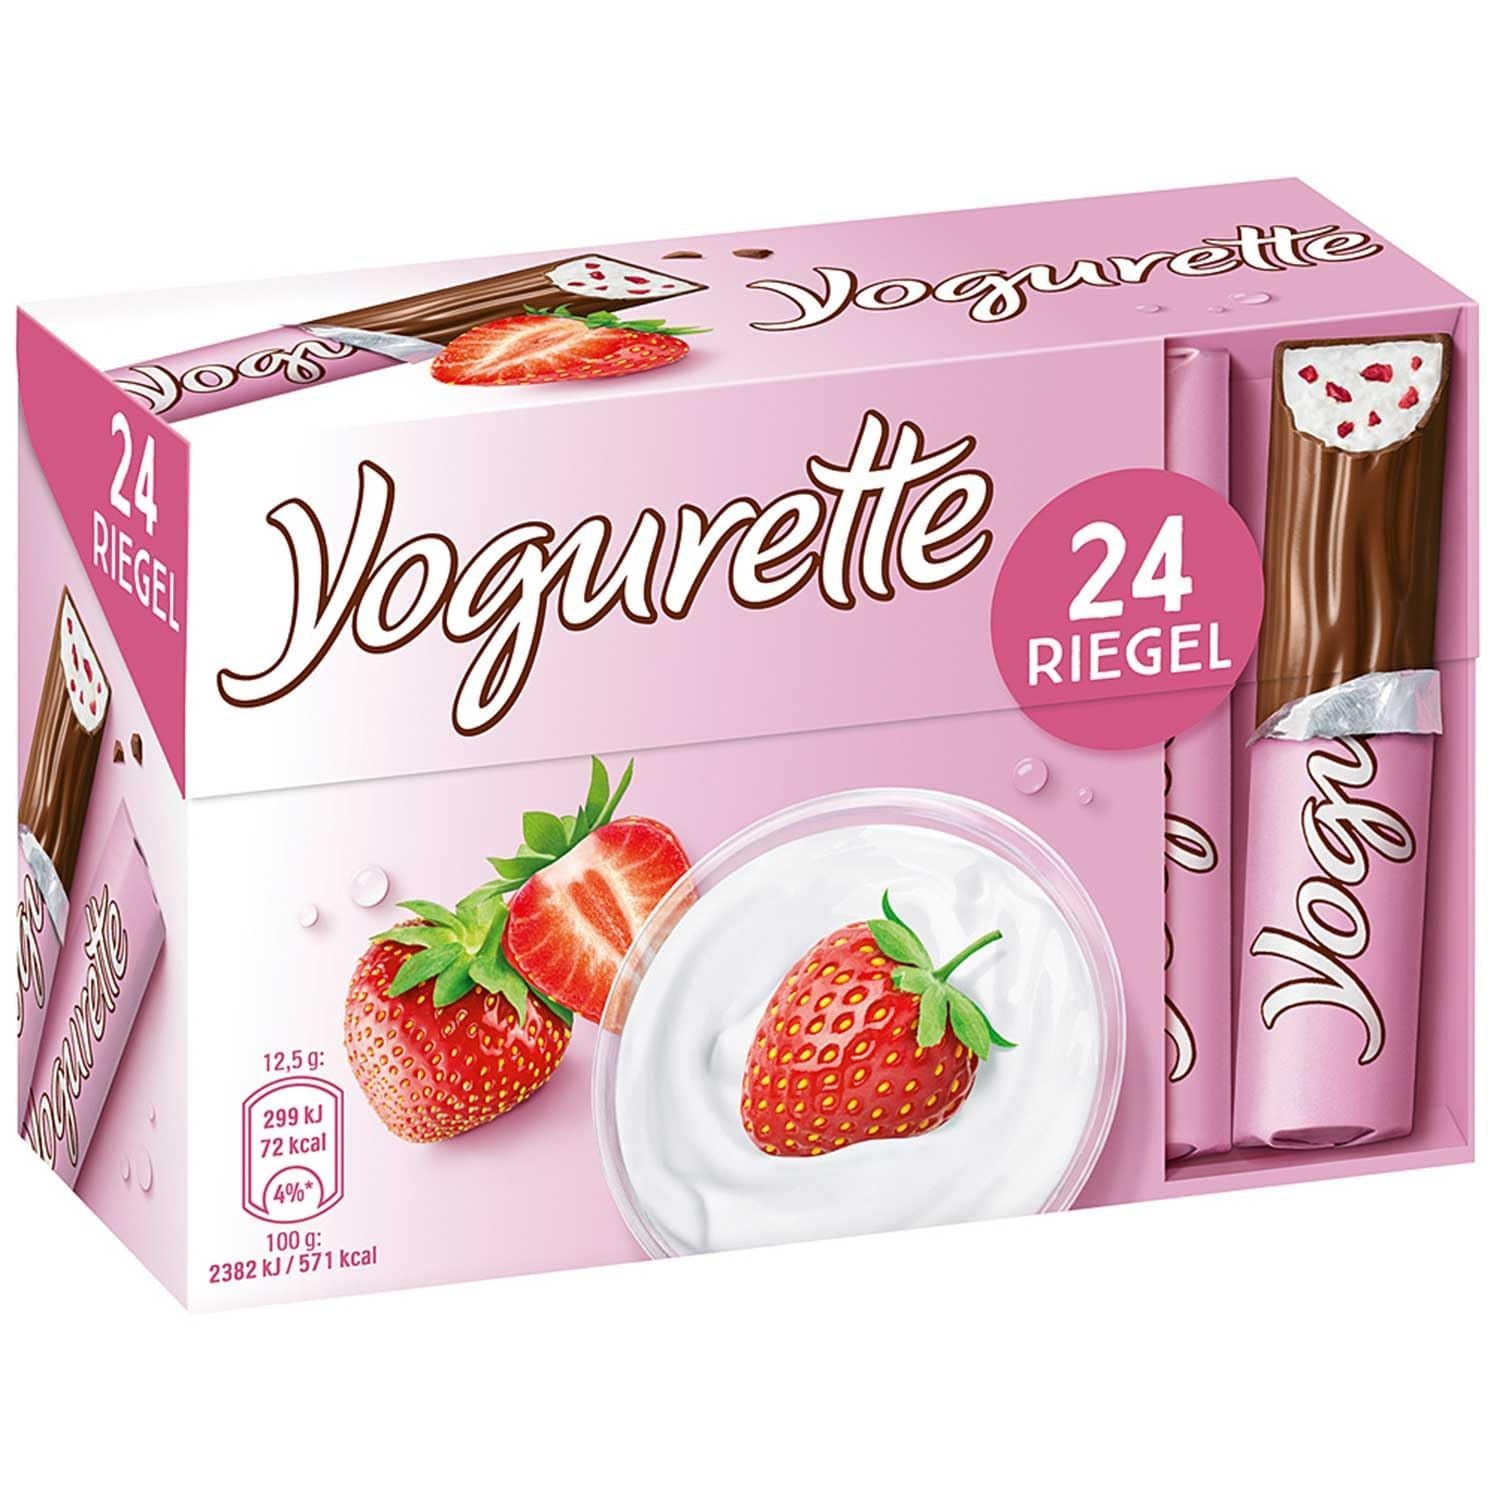
Item Name: Ferrero Yogurette 24 pieces
Product Description: 24 induvidual wrapped yoghurt strawberry pieces filled chocolate bars
Value: 10.58
Unit: Ounce

Price: 19.99